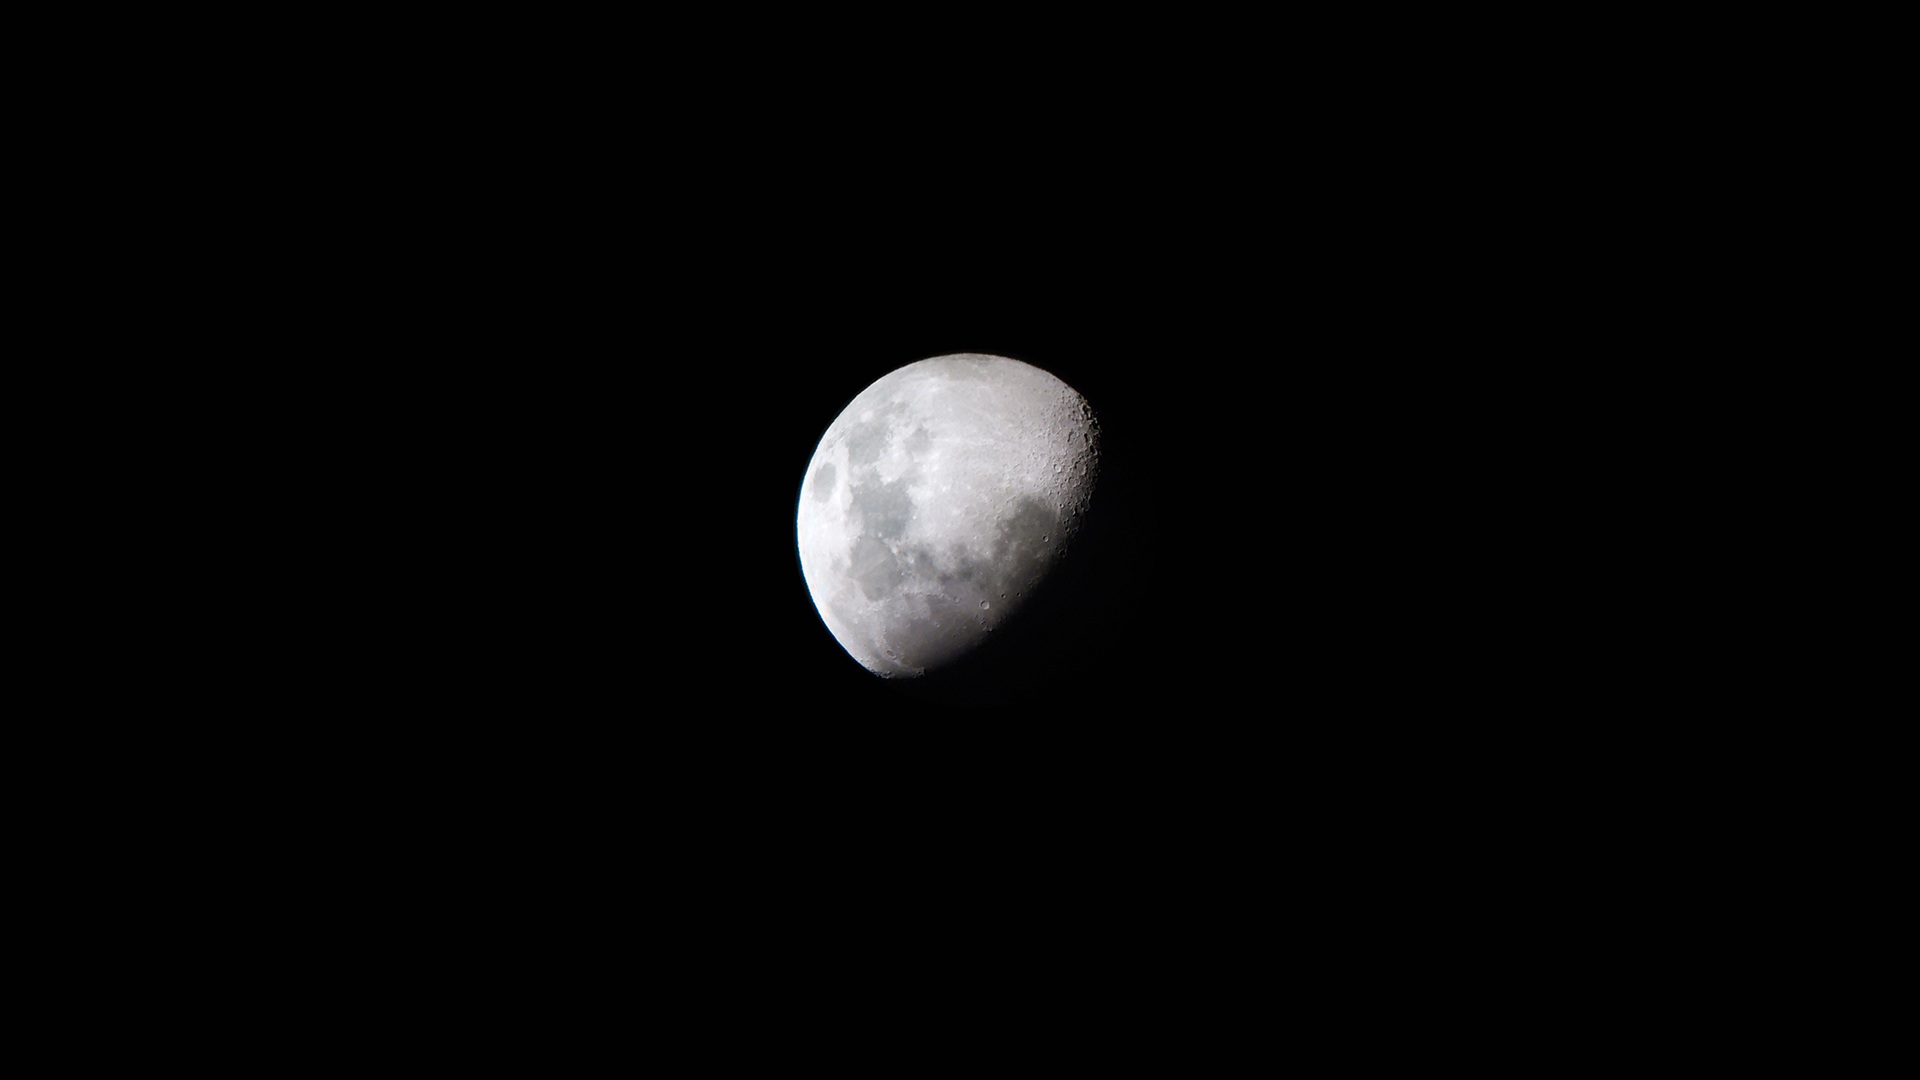
black and white, sky, night, atmosphere, dark, telescope, space, black, galaxy, night sky, moon, circle, astrology, astronomy, stars, universe, wallpaper, astronomical object, lunar eclipse